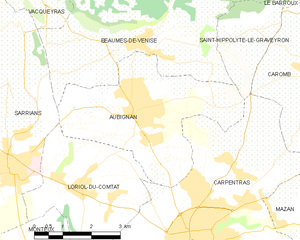
Carte des communes françaises Aubignan
Aubignan est une commune française située dans le département de Vaucluse, en région Provence-Alpes-Côte d’Azur.